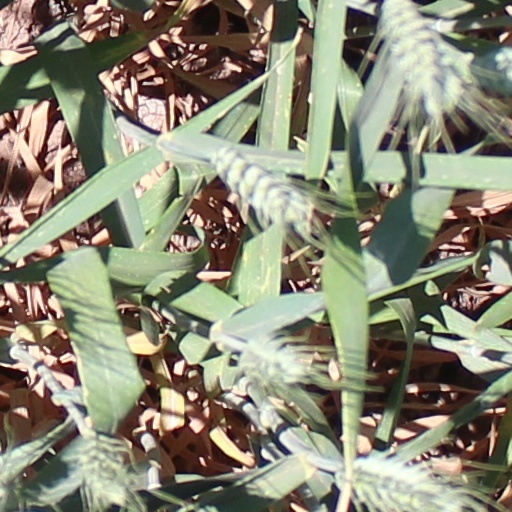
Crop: wheat